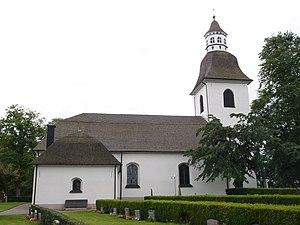
La paroisse de Grebo était une paroisse du diocèse de Linköping situé dans la municipalité d'Åtvidaberg du comté d'Östergötland. La paroisse devint, en 2006, à la paroisse de Grebo-Värna, et en 2010 la paroisse d'Åtvids.